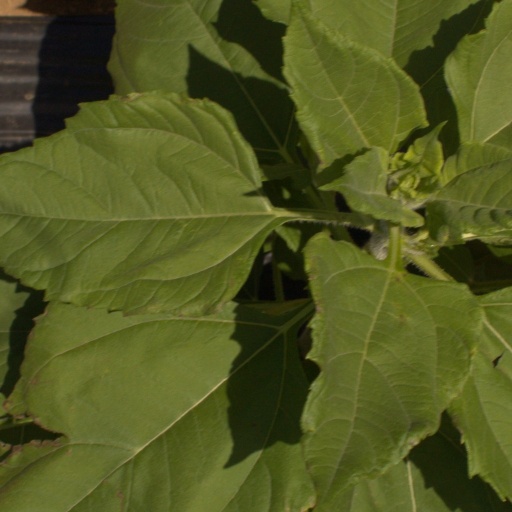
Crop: Jerusalem artichoke